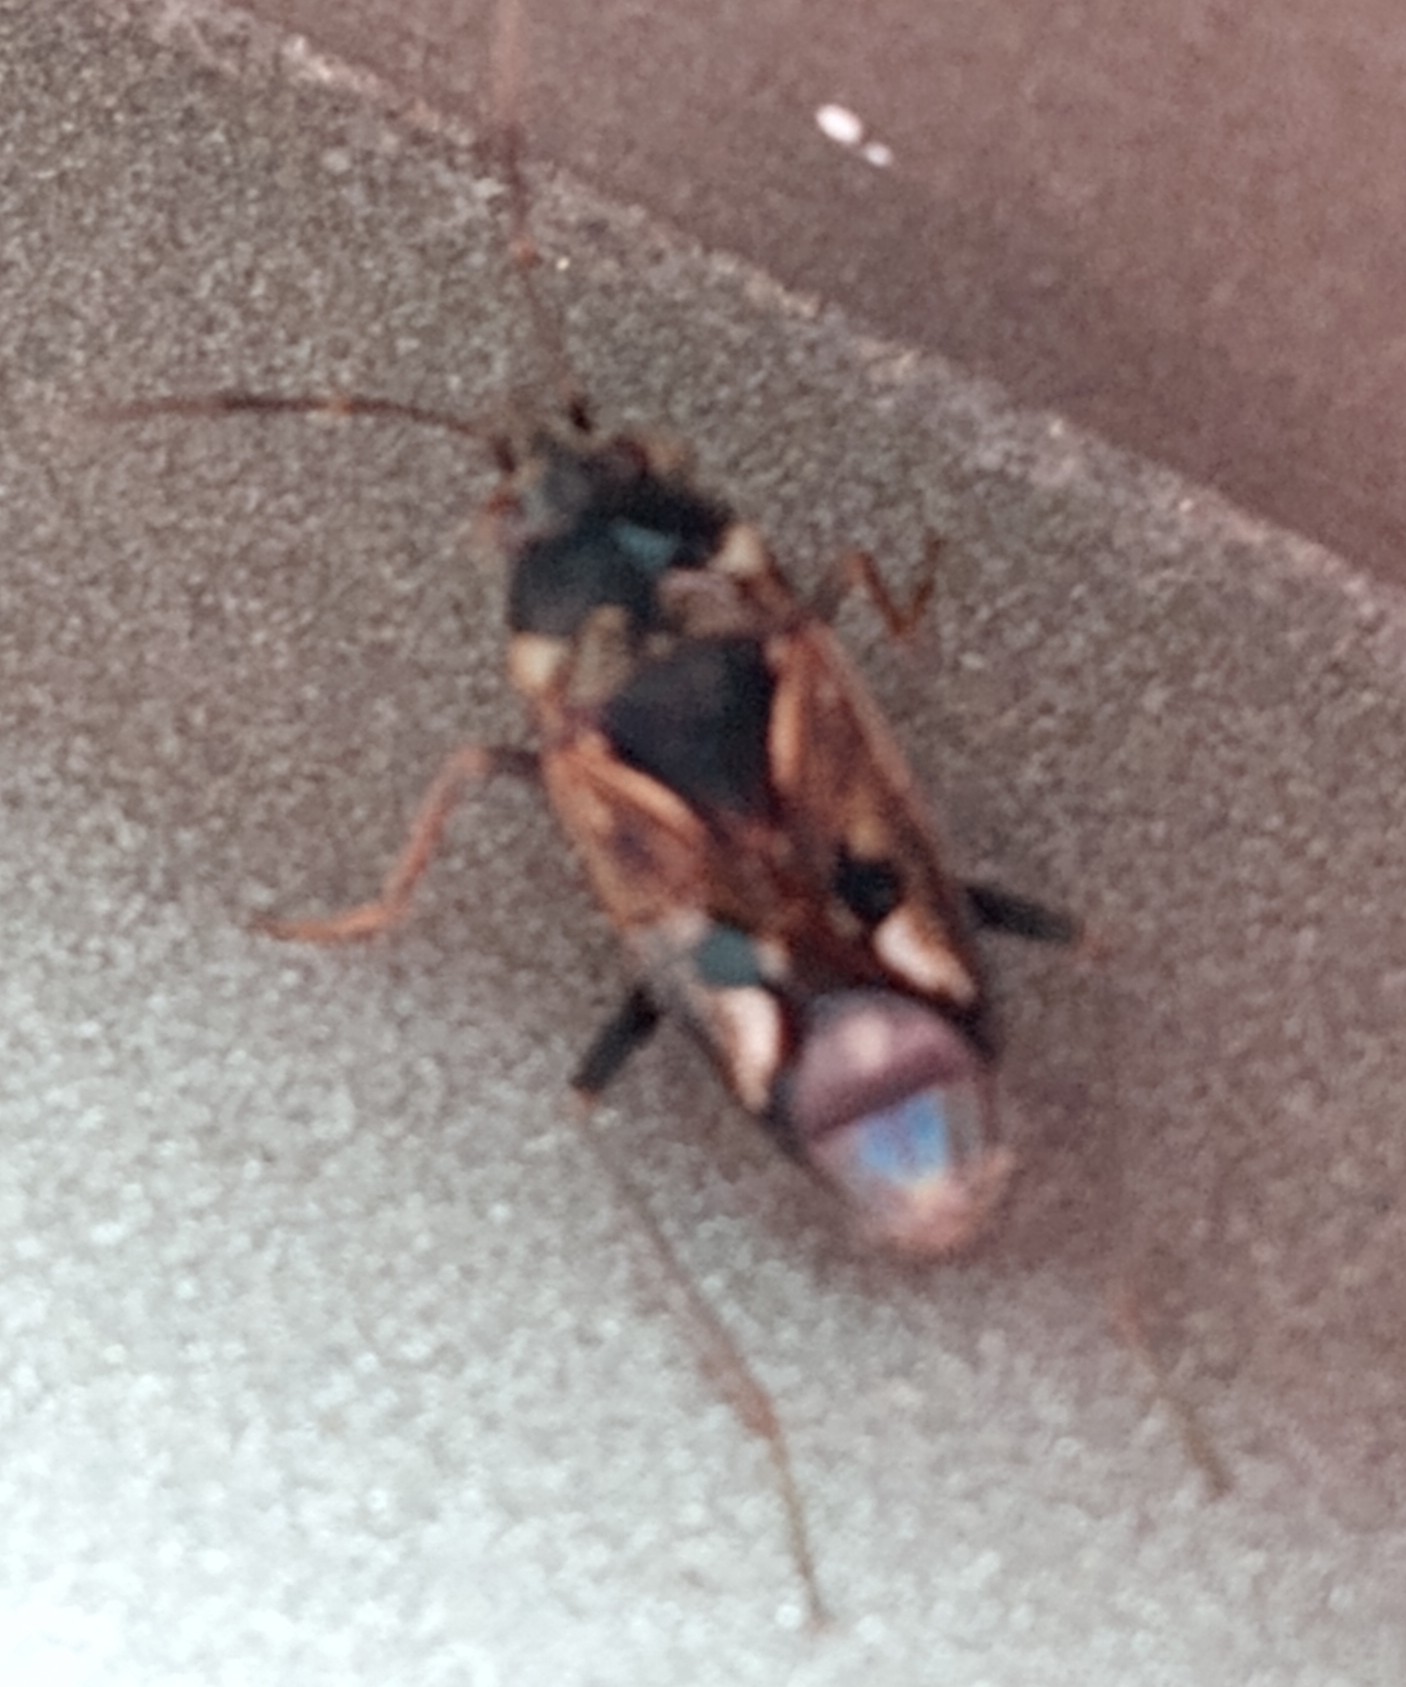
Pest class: occasional_pest